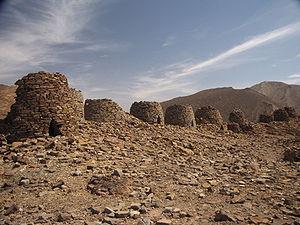
Cet article recense les sites inscrits au patrimoine mondial à Oman.